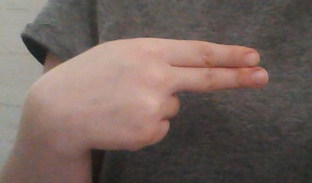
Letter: ain